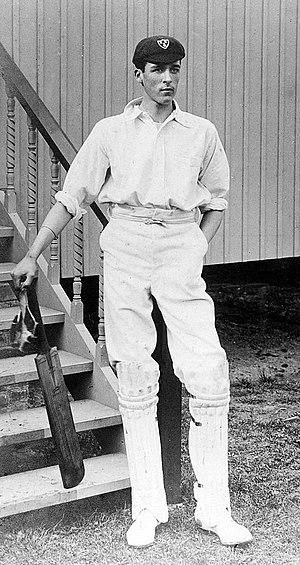
Frank Edward Woolley est un joueur de cricket international anglais né le 27 mai 1887 à Tonbridge dans le Kent et décédé le 18 octobre 1978 à Chester au Canada. All-rounder au sein du Kent County Cricket Club de 1906 à 1938, il dispute soixante-quatre test-matchs avec l'équipe d'Angleterre entre 1909 et 1934. Il marque plus de cinquante-huit mille runs au cours de sa carrière en first-class cricket, le deuxième meilleur total de tous les temps derrière Sir Jack Hobbs.